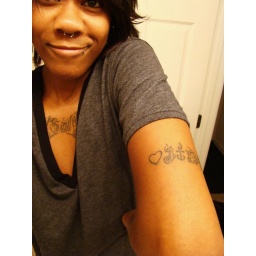
under black eyes and bookcases up to the sky